Hans Zinsser

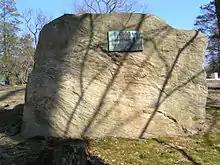
The gravesite of Hans Zinsser

Zinsser succumbed to acute leukemia in 1940. He is interred in Sleepy Hollow Cemetery in Sleepy Hollow, New York.